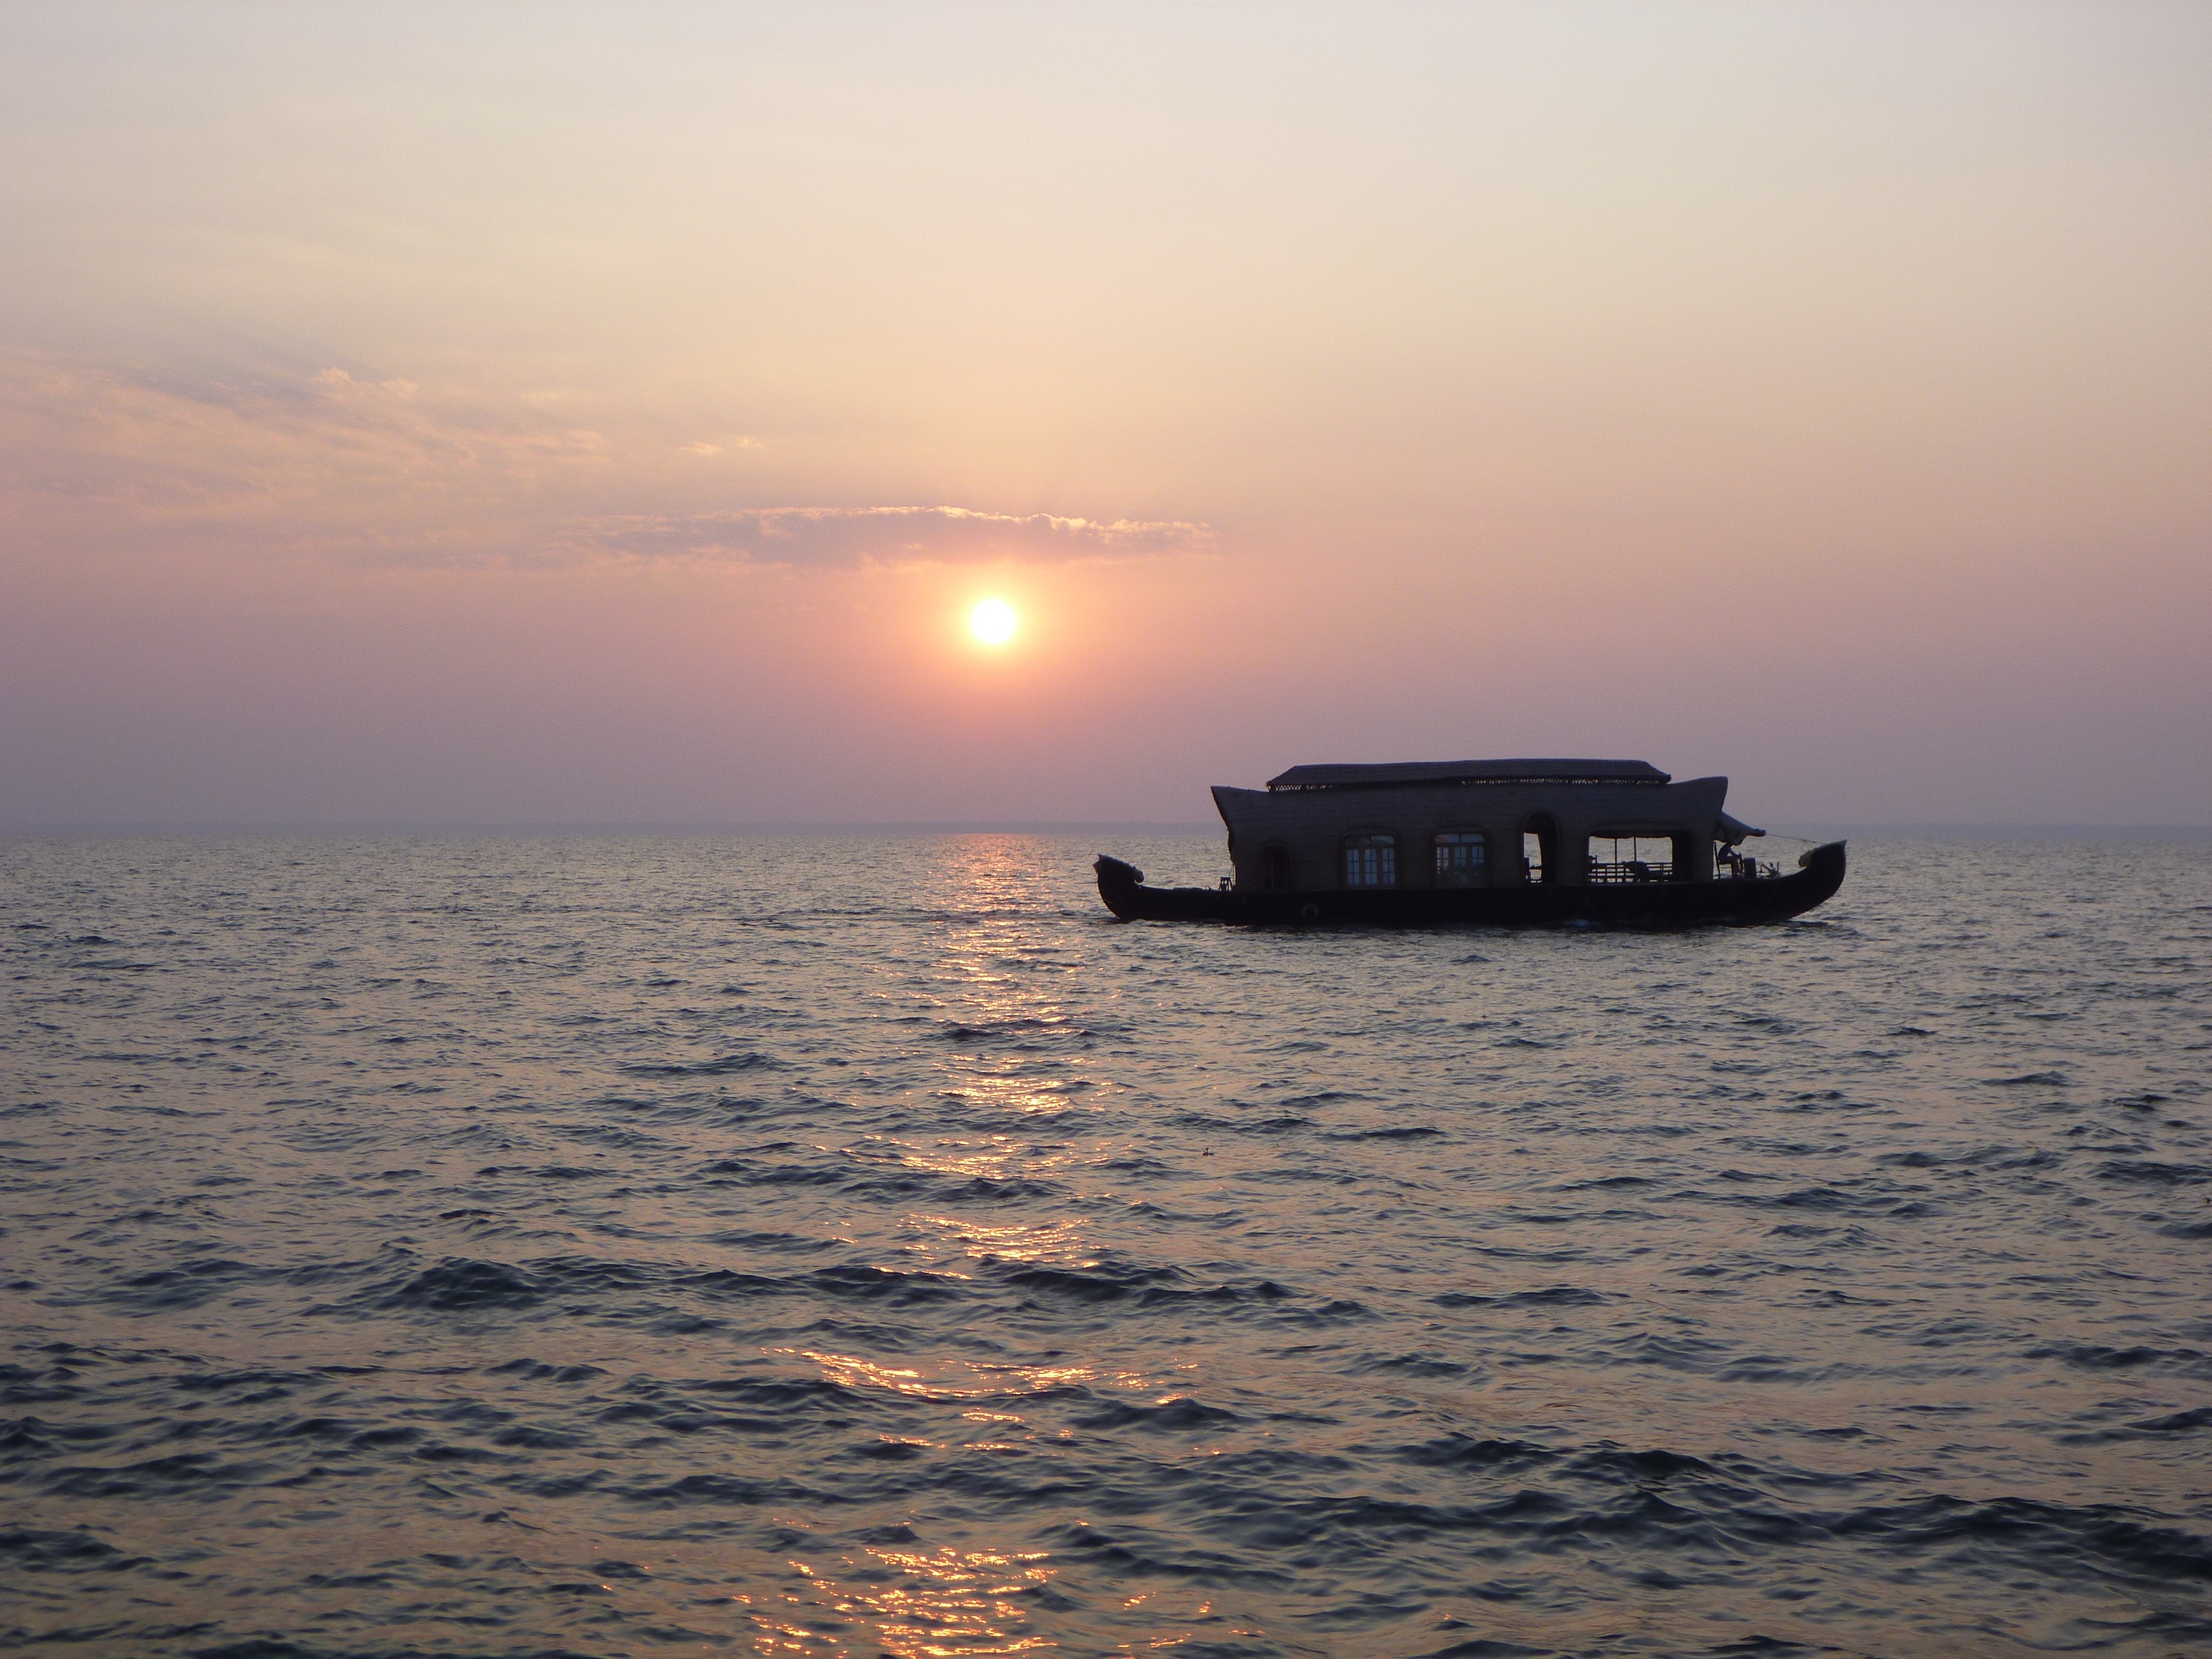
sea, coast, ocean, horizon, sunrise, sunset, morning, shore, dawn, dusk, transportation, evening, vehicle, bay, floating, tourism, backwaters, kerala, houseboat, brackish, atmospheric phenomenon, house boat